Danish people in Greenland

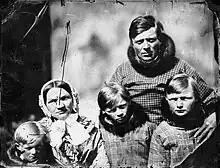
Danish family in Sisimiut, 1854

Danish Greenlanders are ethnic Danes residing in Greenland and their descendants.